Church of Saint Anthony the Great

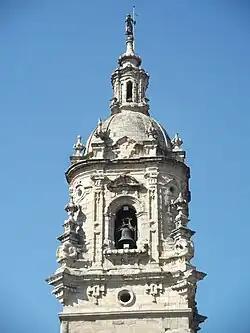
Belfry Tower

In 1774 the construction of the present Belfry Tower was begun by Gabriel de Capelastegui, replacing an earlier structure. The tower has a quadrangular body that rises near the central roof. Above it is the belfry crowned by a dome and a lantern, and with auctions in the weathercock. It has a shining Baroque dieciochesco style, being one of the best examples of the whole Basque Country. The weathercock dates back to 1775, specifically it was made on 7 December 1775.